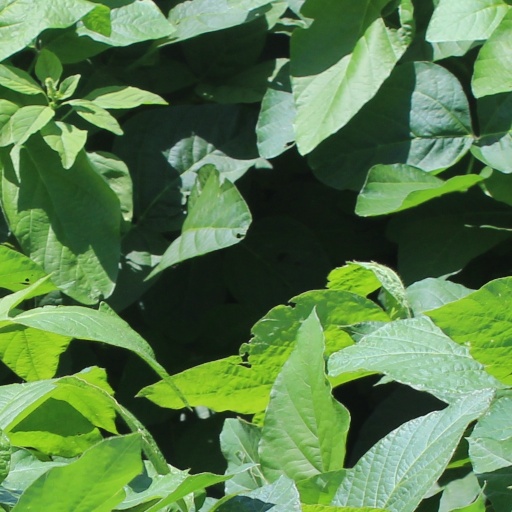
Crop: soybean